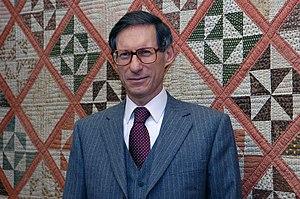
Pierre Goldschmidt est un scientifique nucléaire belge ancien directeur général adjoint l'Agence internationale de l'énergie atomique et chef du Département des garanties de cet agence.